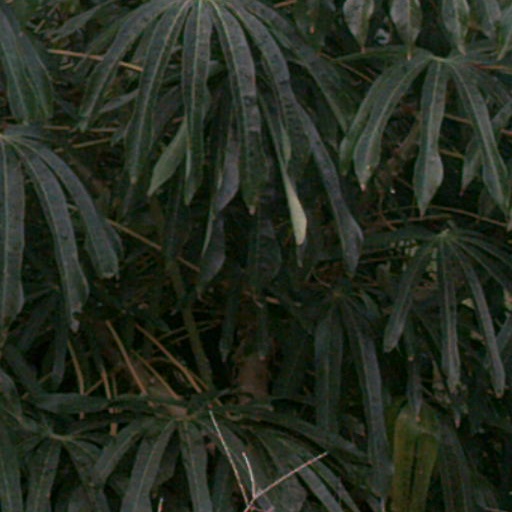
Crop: cassava